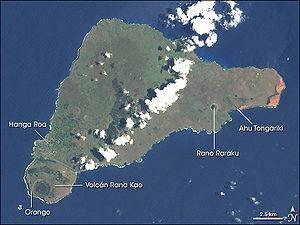
L'île de Pâques, en rapanui Rapa Nui, en espagnol Isla de Pascua, est une île du Chili, isolée dans le Nord-Est de l’océan Pacifique sud. Elle est particulièrement connue pour ses statues monumentales et son écriture océanienne unique.